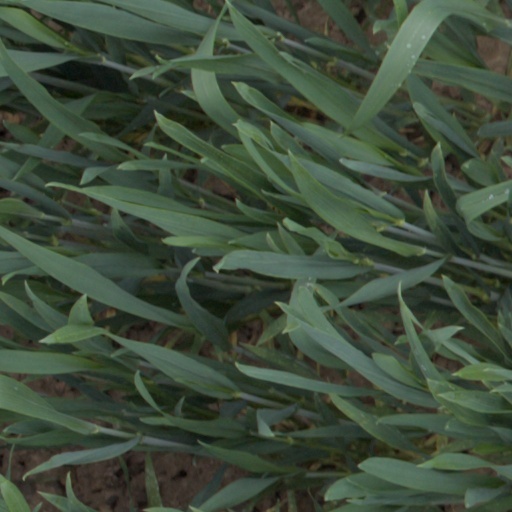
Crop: wheat